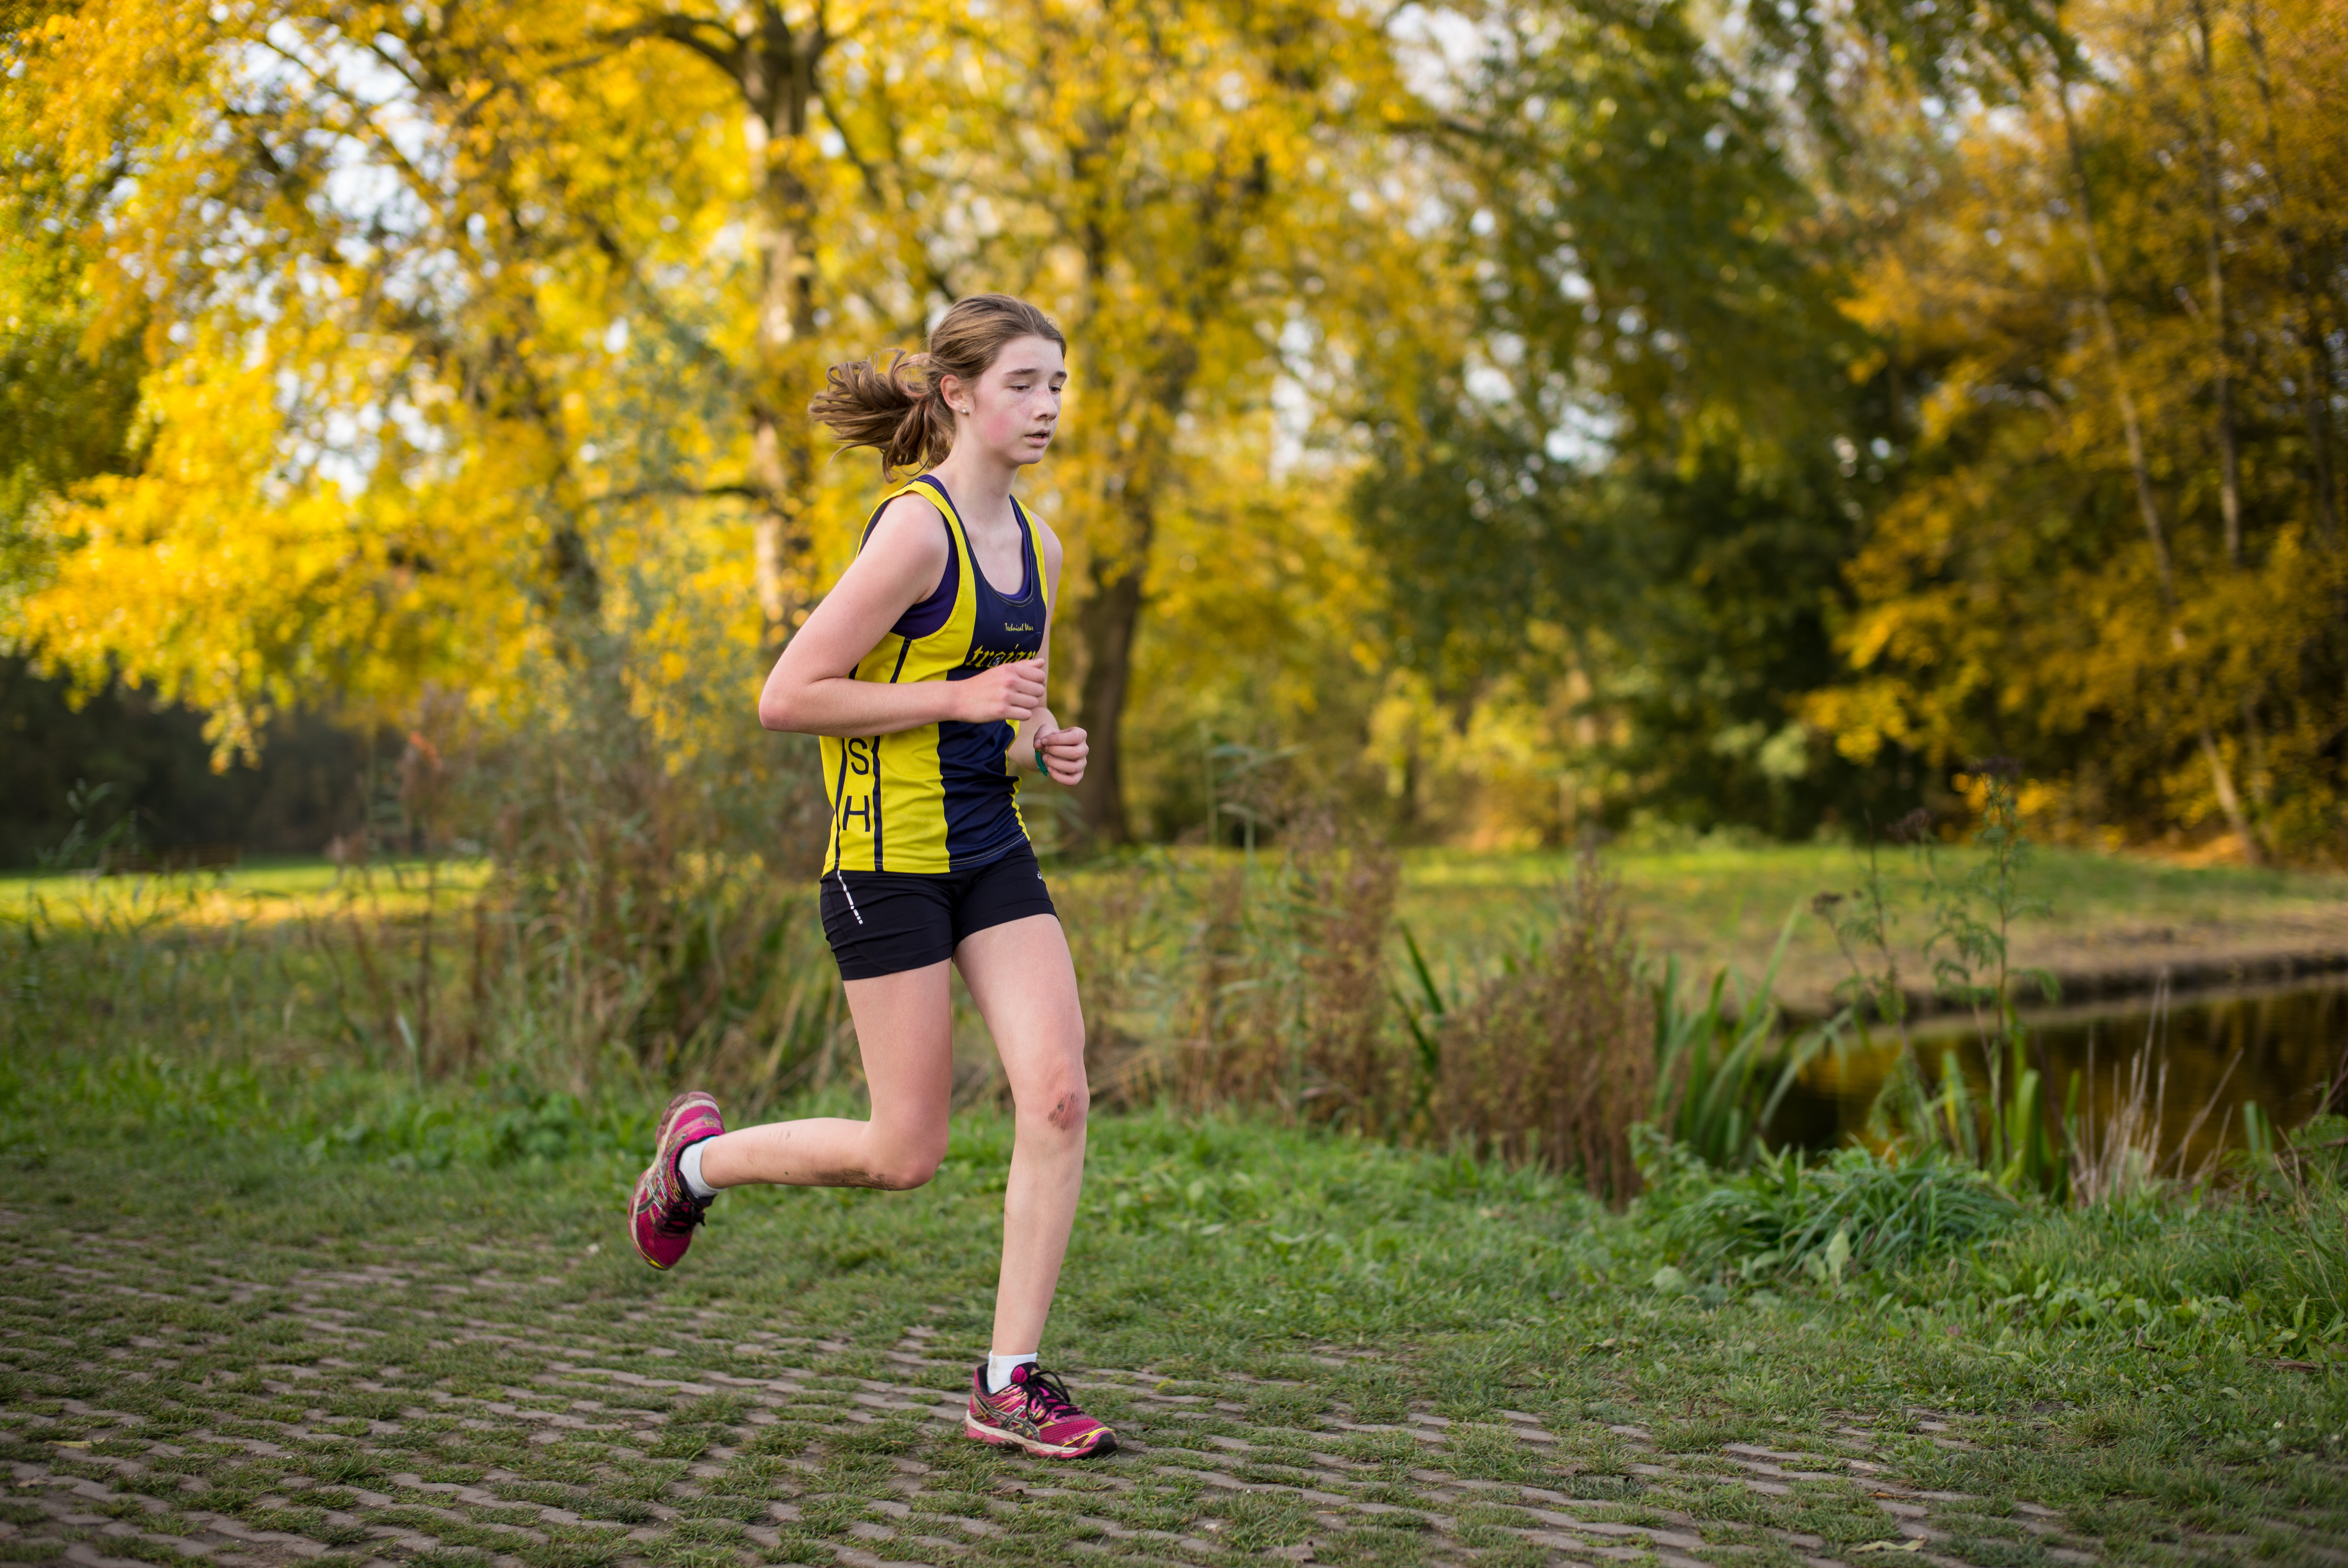
person, running, country, recreation, europe, high, park, jogging, cross, ash, race, competition, woods, holland, hague, amsterdam, netherlands, international, girls, m, team, sports, dutch, boys, 50, school, runners, endurance, junior, leica, 240, summilux, varsity, athletics, meet, bos, isa, amsterdamse, physical exercise, outdoor recreation, human action, individual sports, ultramarathon, duathlon, long distance running, cross country running